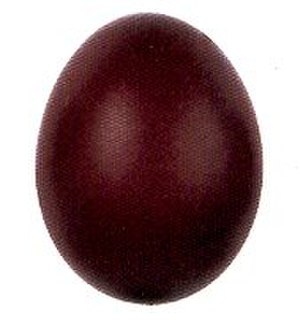
Maran / Galleri
Maran er en hønserace, der stammer fra Frankrig. Selve navnet kommer fra havnebyen Marans.